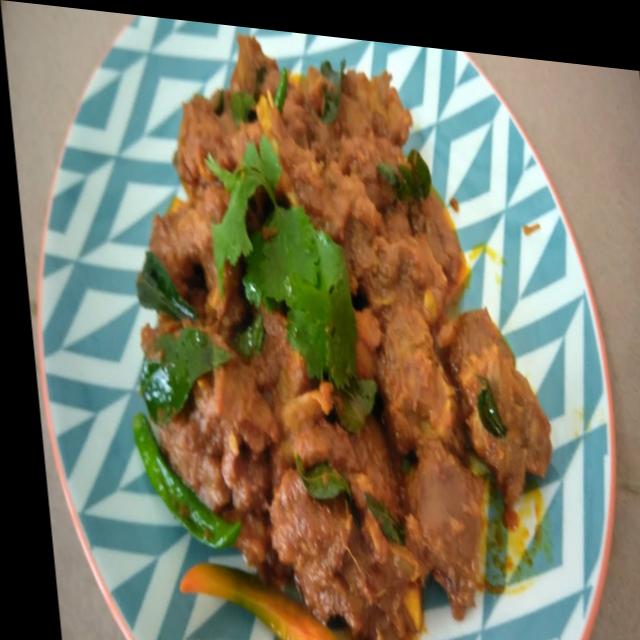
Dish: mutton_curry